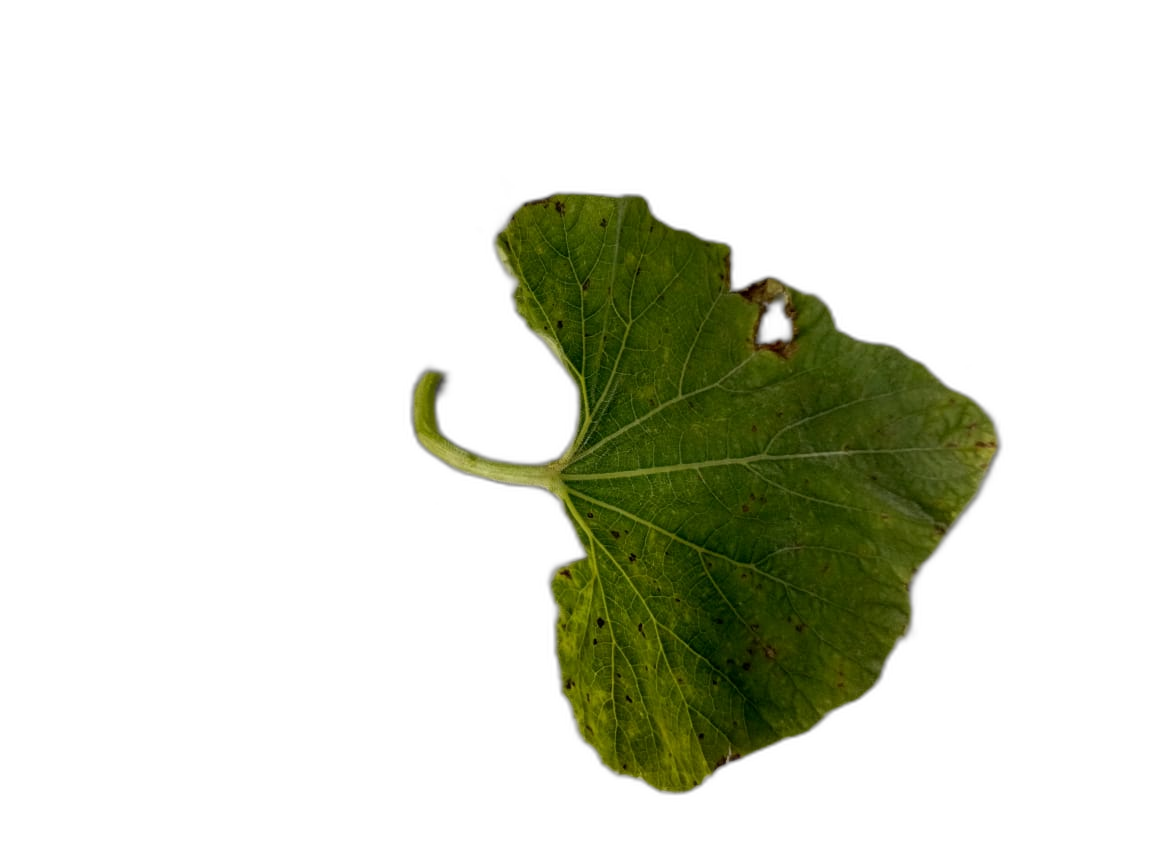
Crop: Bottle Gourd
Label: Anthracnose